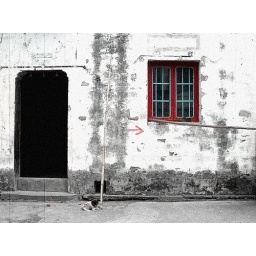
dog in front of the house